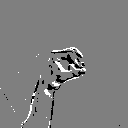
ASL letter: o